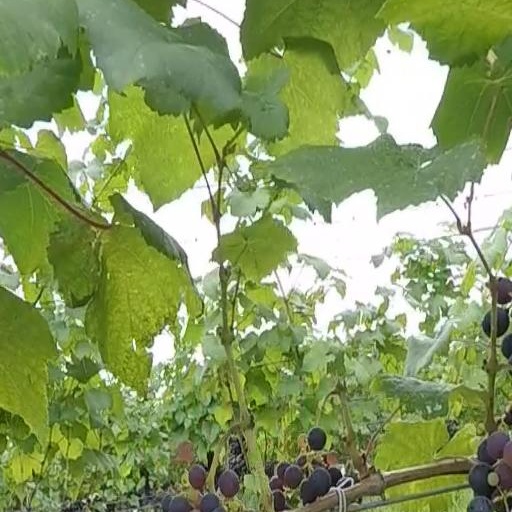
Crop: grape